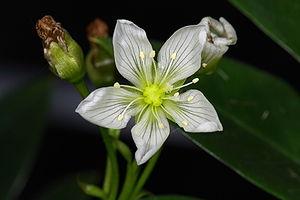
Dionée attrape-mouche (Dionaea muscipula) 20 mm de diamètre